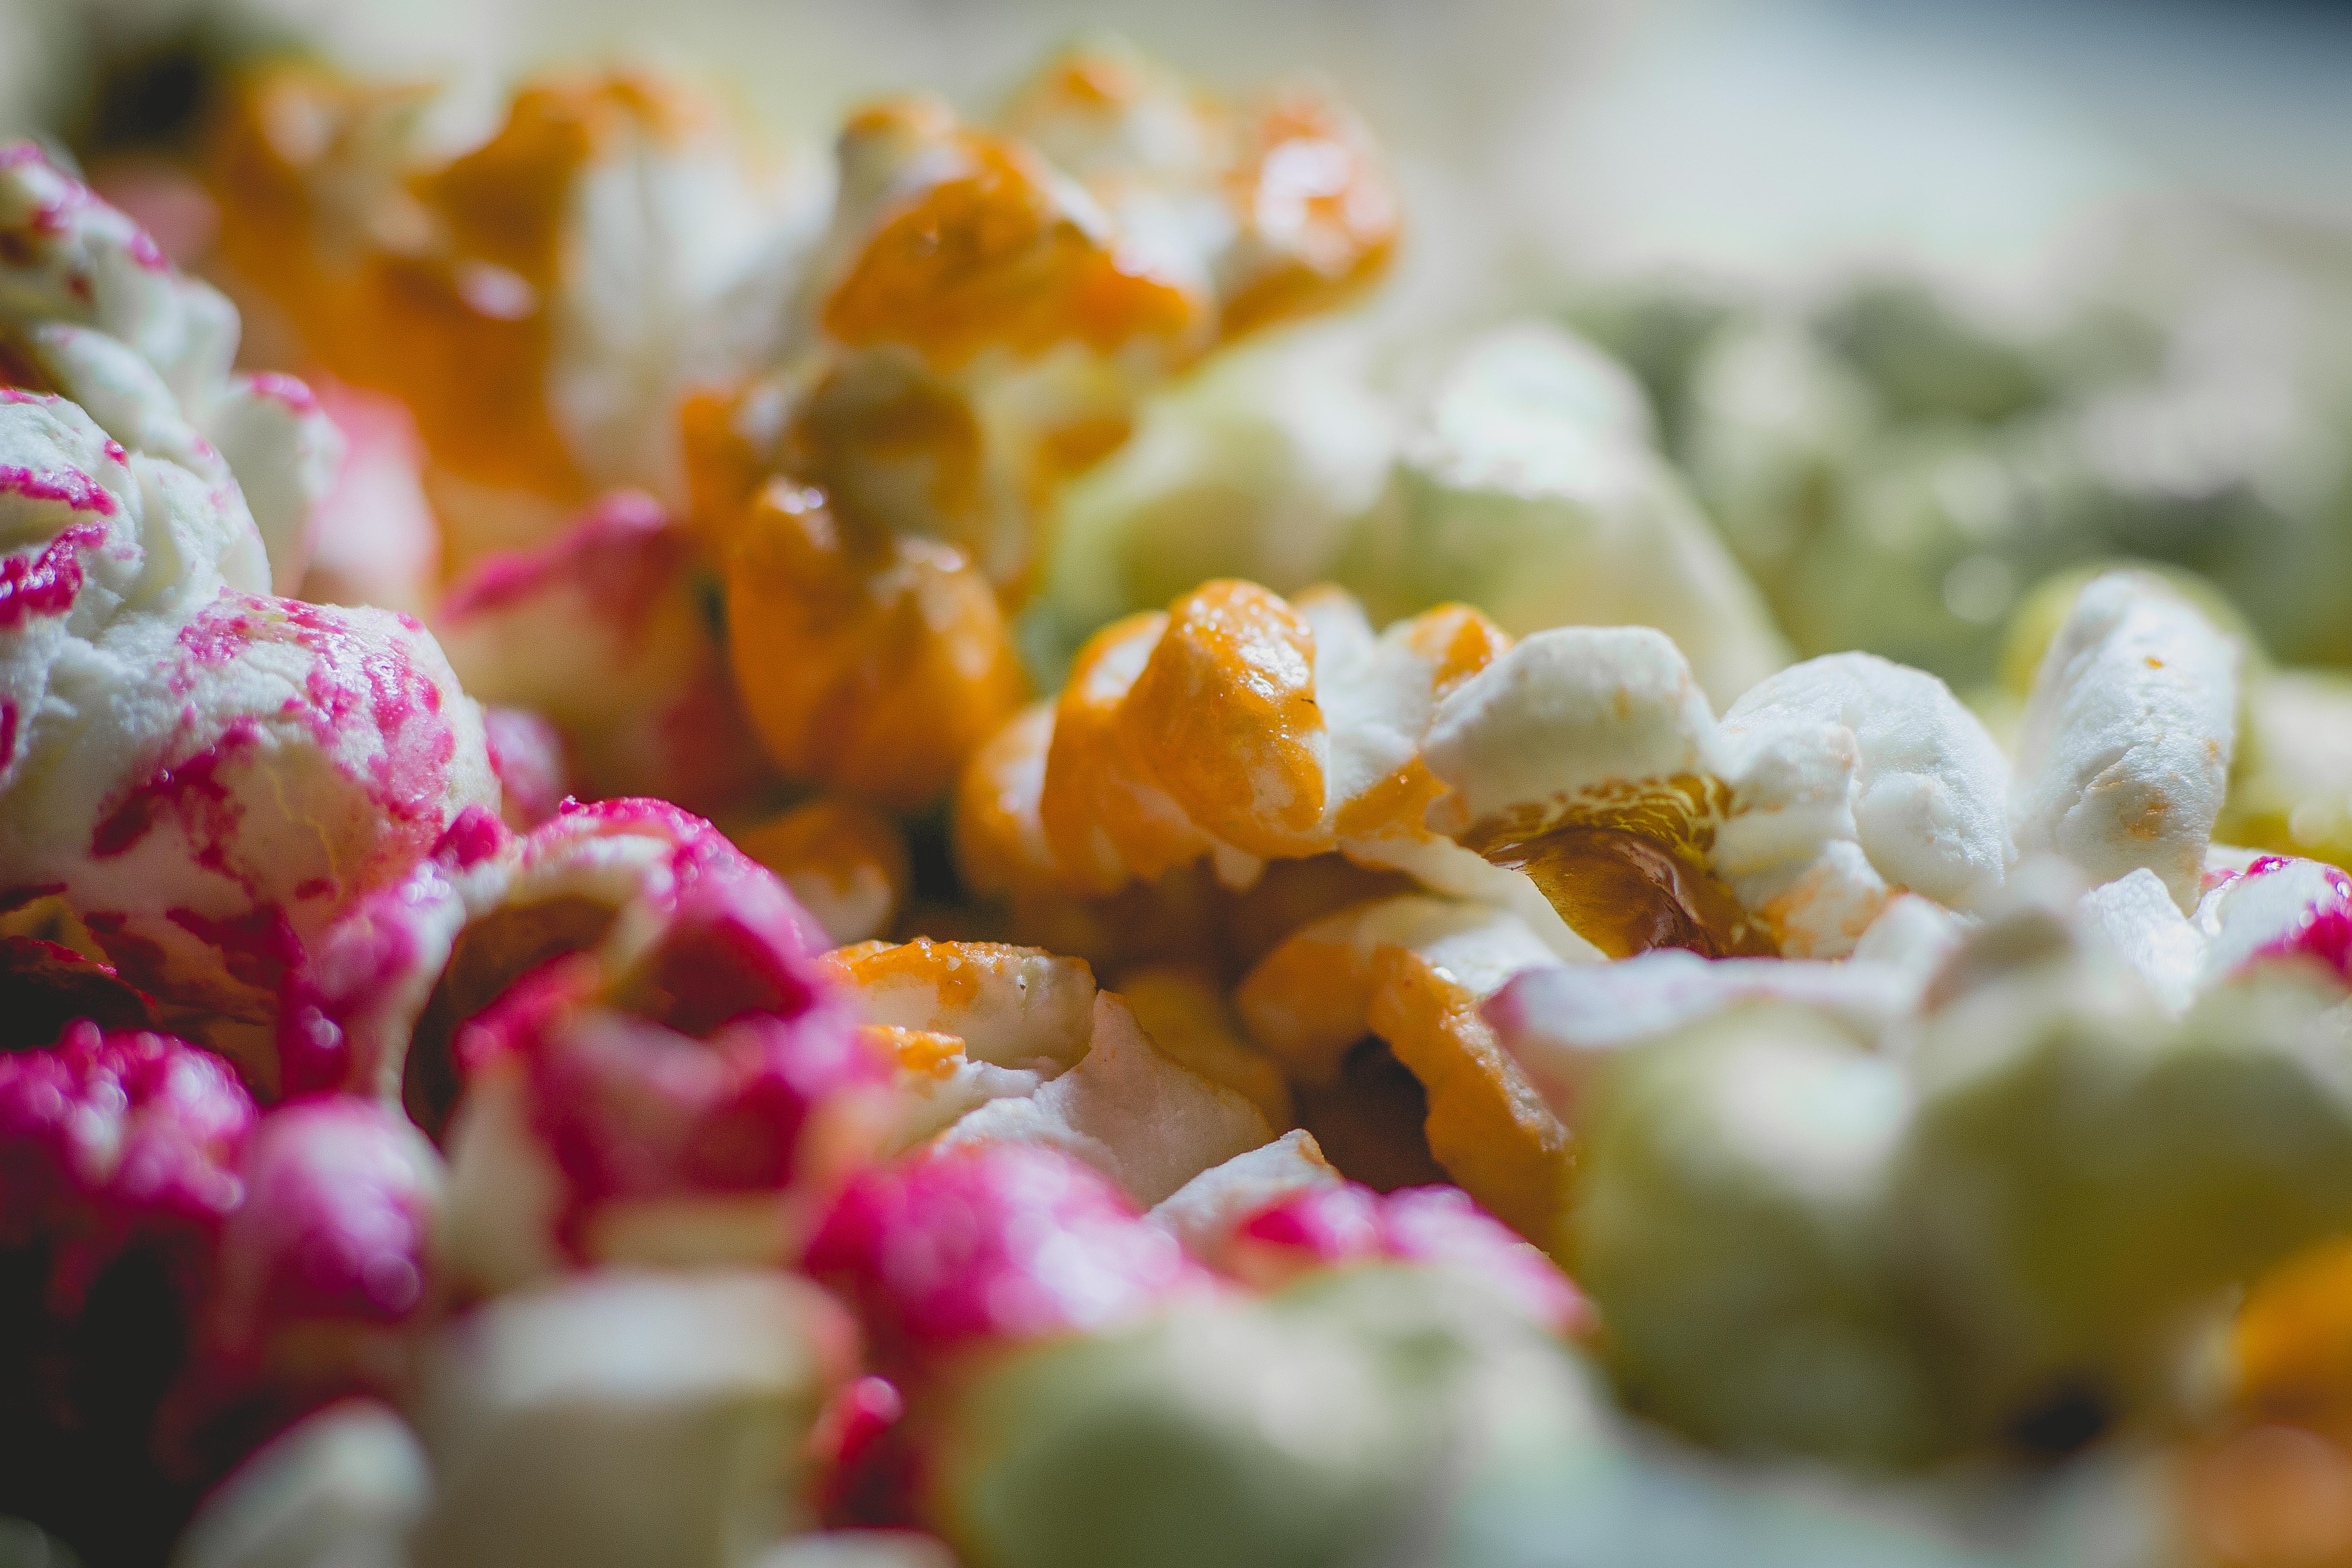
popcorn, corn, food, cuisine, dish, snack, petal, spring, flower, plant, sweetness, macro photography, vegetarian food